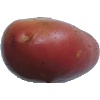
Label: Potato Red Washed 1